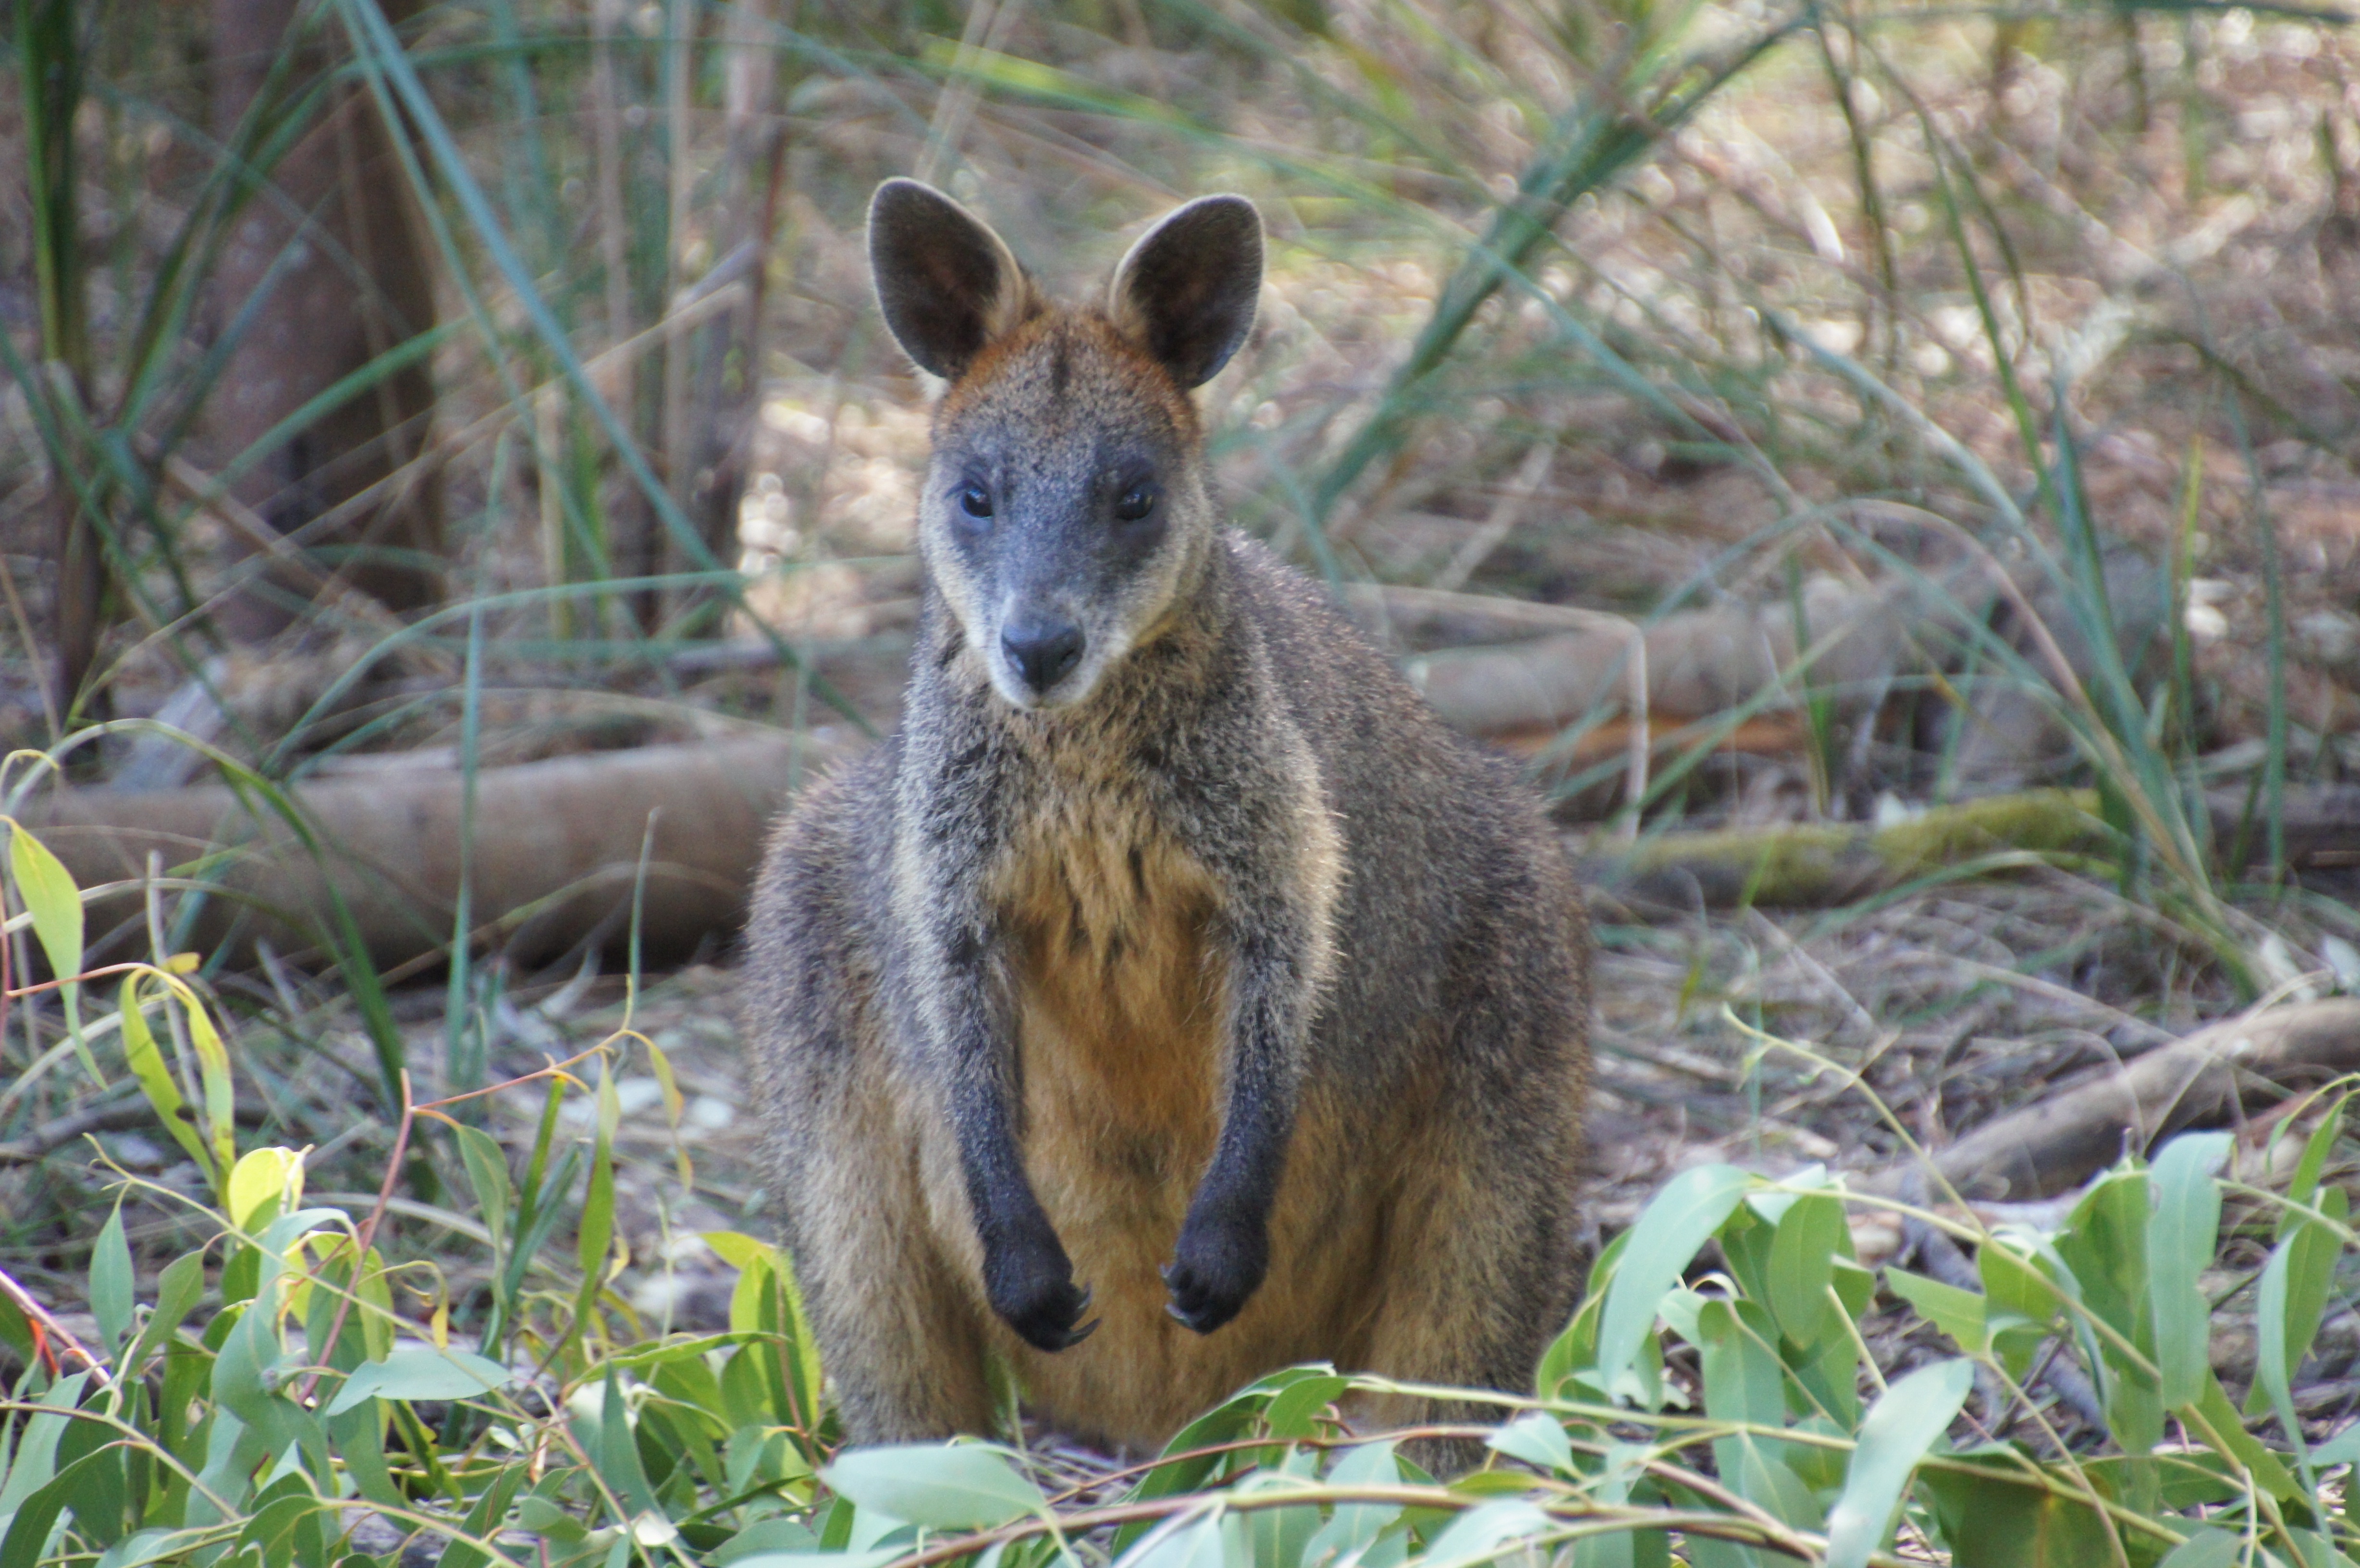
wildlife, mammal, fauna, kangaroo, wallaby, australia, vertebrate, marsupial, white tailed deer, macropodidae, philip island